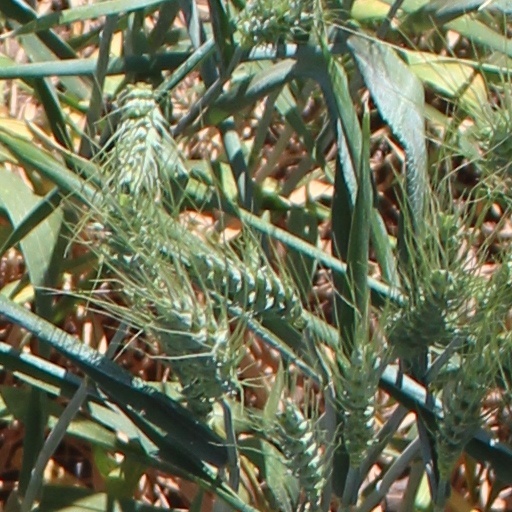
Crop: wheat